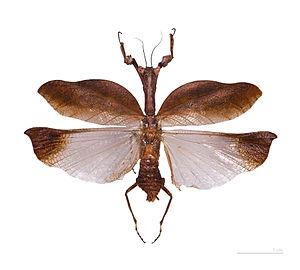
Ici est présentée une liste des genres et les espèces de mantes non exhaustive. Celle-ci peut différer de nomenclatures taxinomiques plus anciennes.
Metilia amazonica est une espèce d'insectes, de l'ordre des Mantodea, de la famille des Acanthopidae, de la sous-famille des Acanthopinae et de la tribu des Acanthopini.
Acanthopinae est une sous-famille d'insectes, de l'ordre des Mantodea, de la famille des Acanthopidae. Cette sous-famille comporte 7 genres et 36 espèces.